Skulls Example

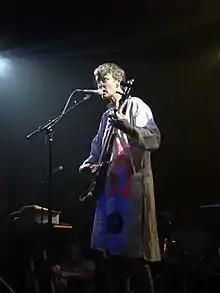
A woman with glasses and short hair sings into a microphone onstage while playing guitar. She is wearing a long coat (akin to a lab coat) with several images painted on it, including a record and a pink cartoon of Cher with the slogan "What Would Cher Do?"

Dear Nora debuted the songs "Sunset on Humanity", "White Fur", and "Simulation Feels" as streaming singles in the month prior to the album's release. "Skulls Example" was released by Orindal Records on May 25, 2018 in a limited edition of 600 LP records. On the album's release date, Dear Nora played a show in Portland, Oregon and embarked on a tour with shows in Washington, California, Arizona, Massachusetts, New York, and Pennsylvania, accompanied by Nicholas Krgovich, Stephen Steinbrink, and Hand Habits as opening acts.